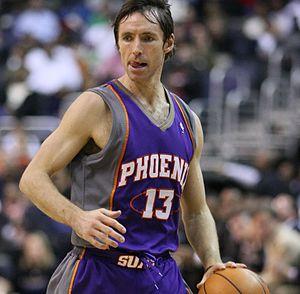
Cette page présente la liste des meilleurs marqueurs à trois points en NBA en carrière en saison régulière.